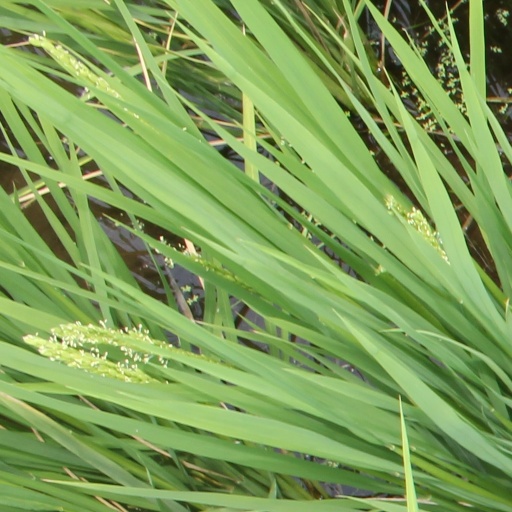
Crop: rice